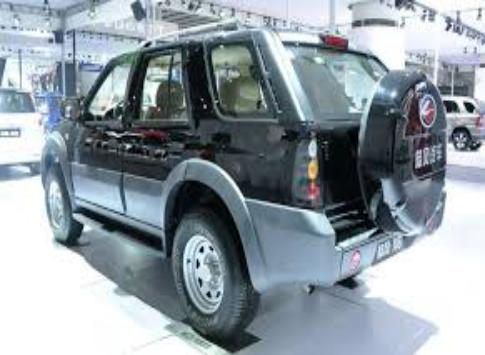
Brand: Landwind-3
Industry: Transportation